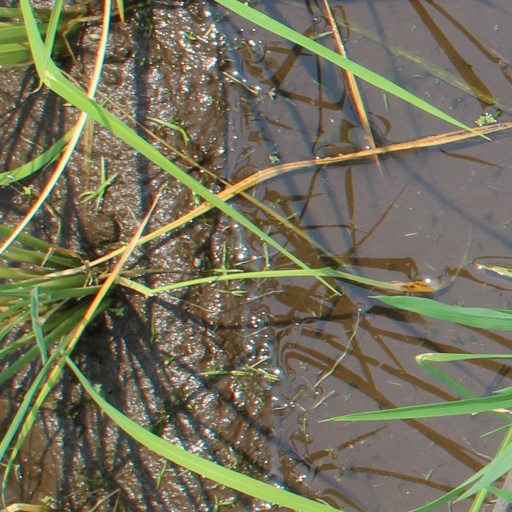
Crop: rice